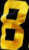
Number: 8